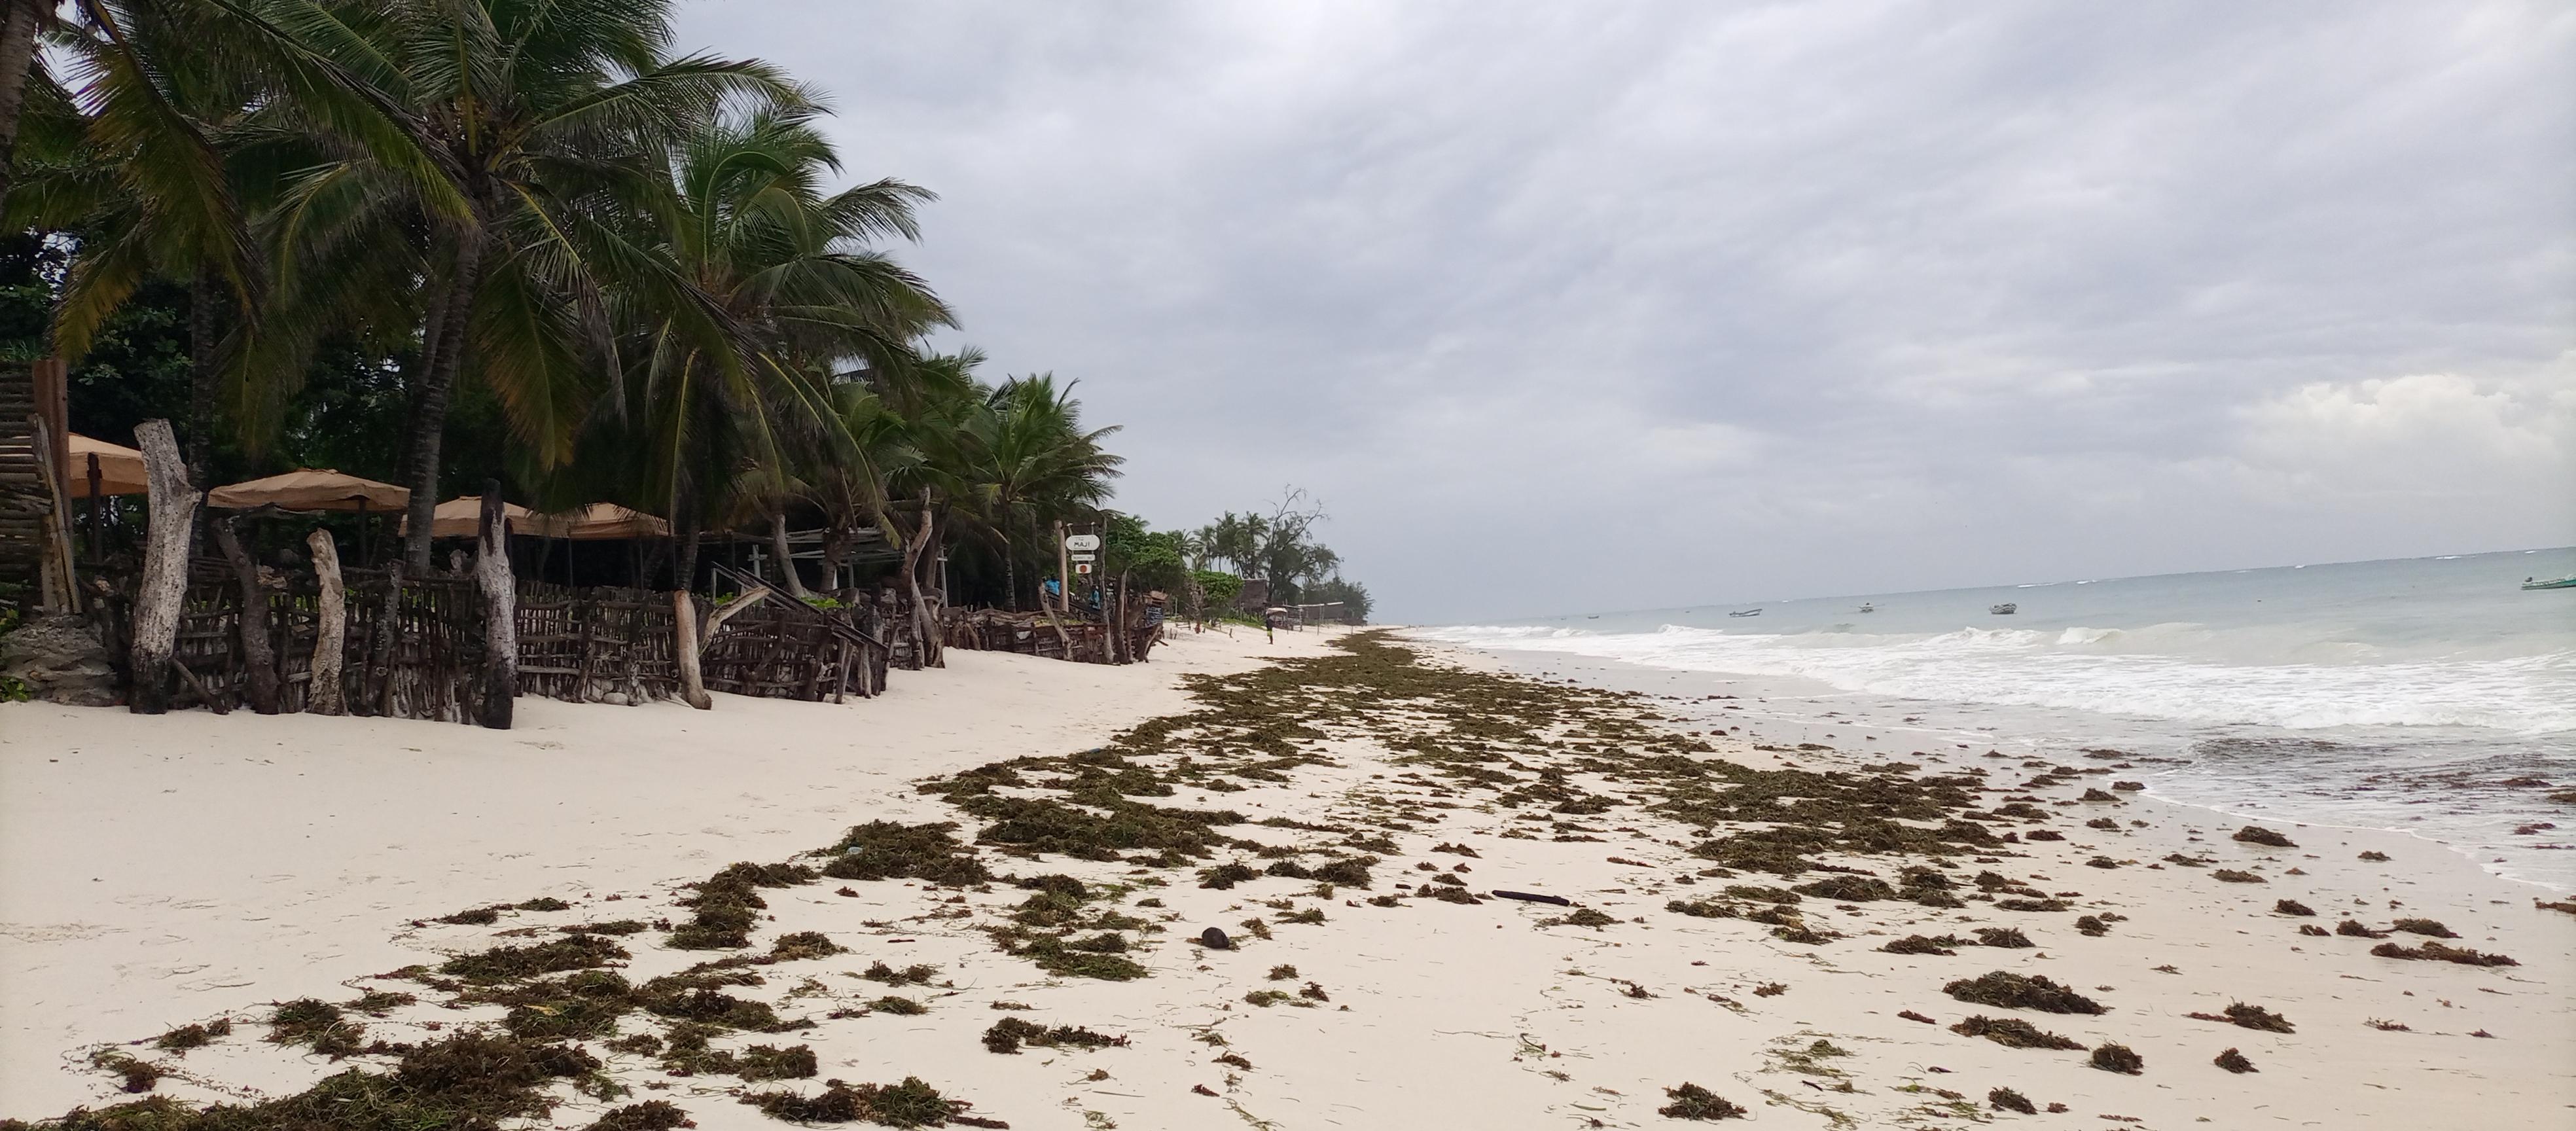
Ufuoni mwa bahari hii kunao mchanga mwingi wa rangi nyeupe huku ikiwa na vitakataka vilivyo sombwa na maji kutoka baharini kando yake, kunayo miti ya rangi ya kijani kibichi inayojulikana kama minazi.